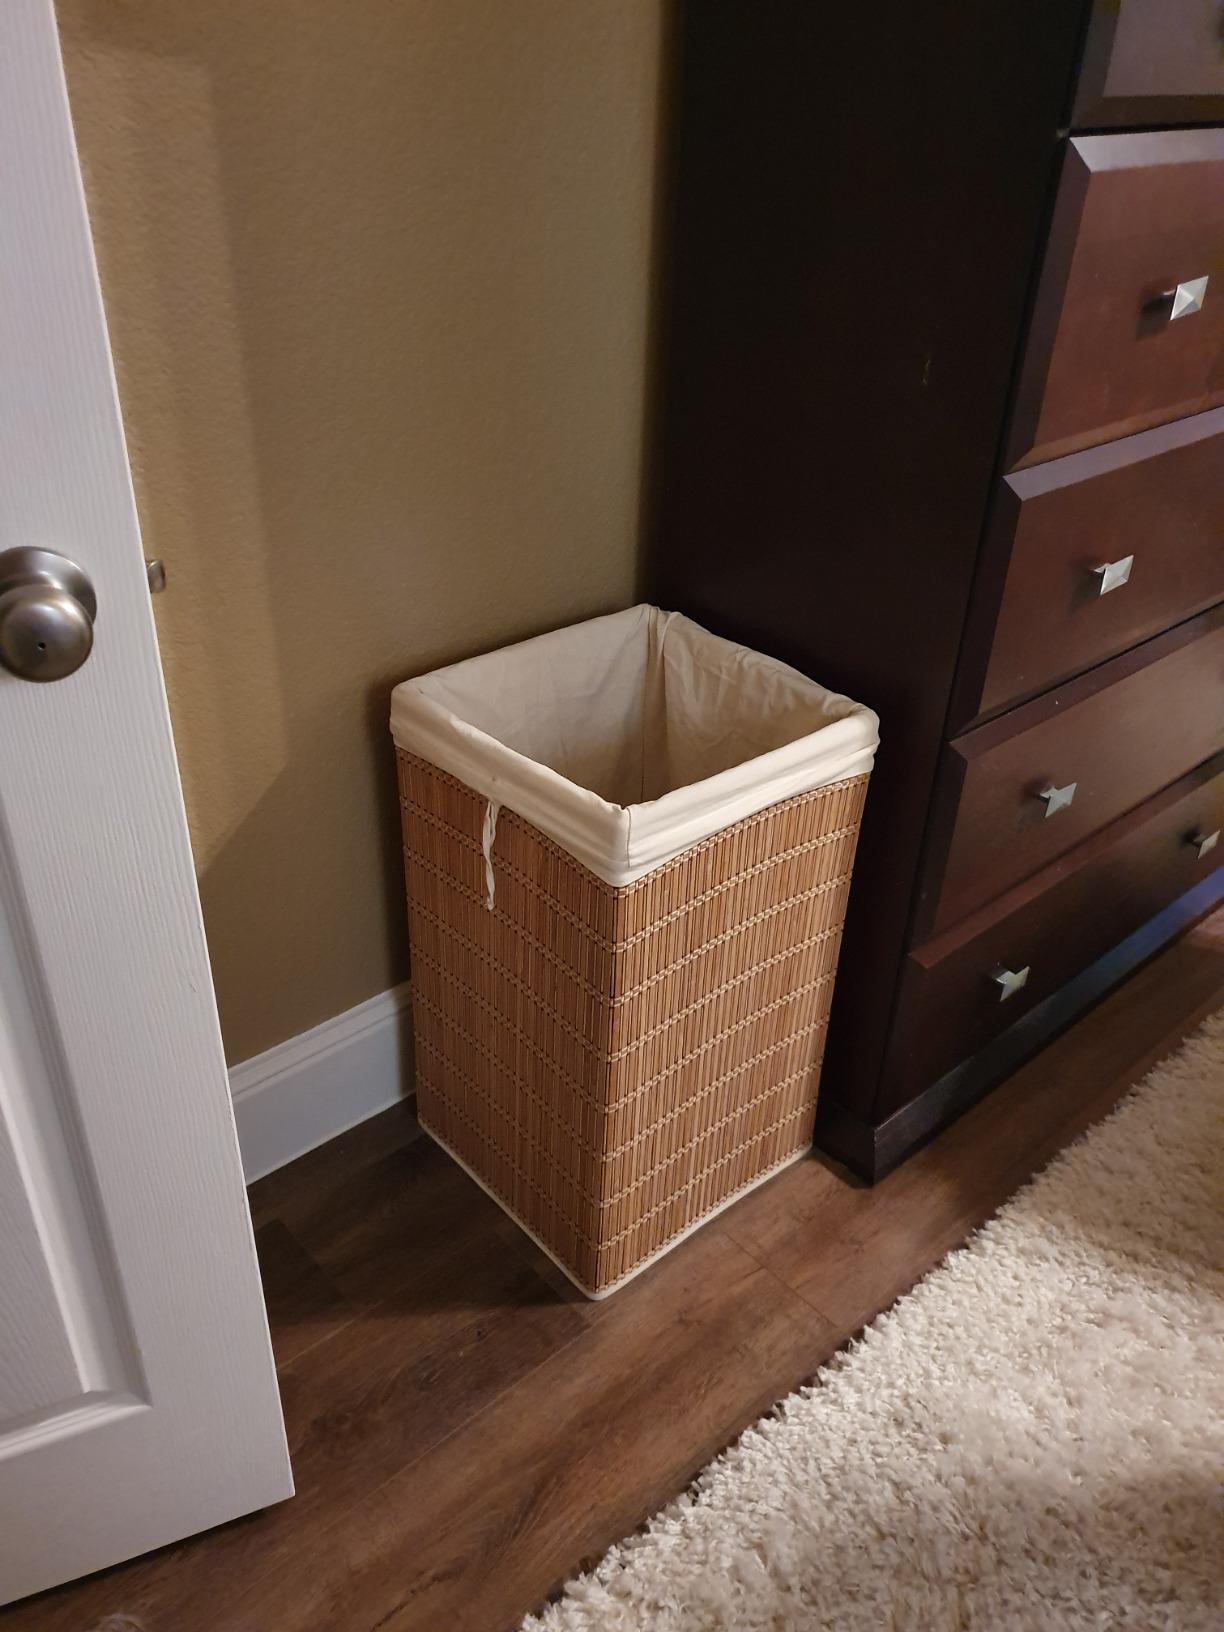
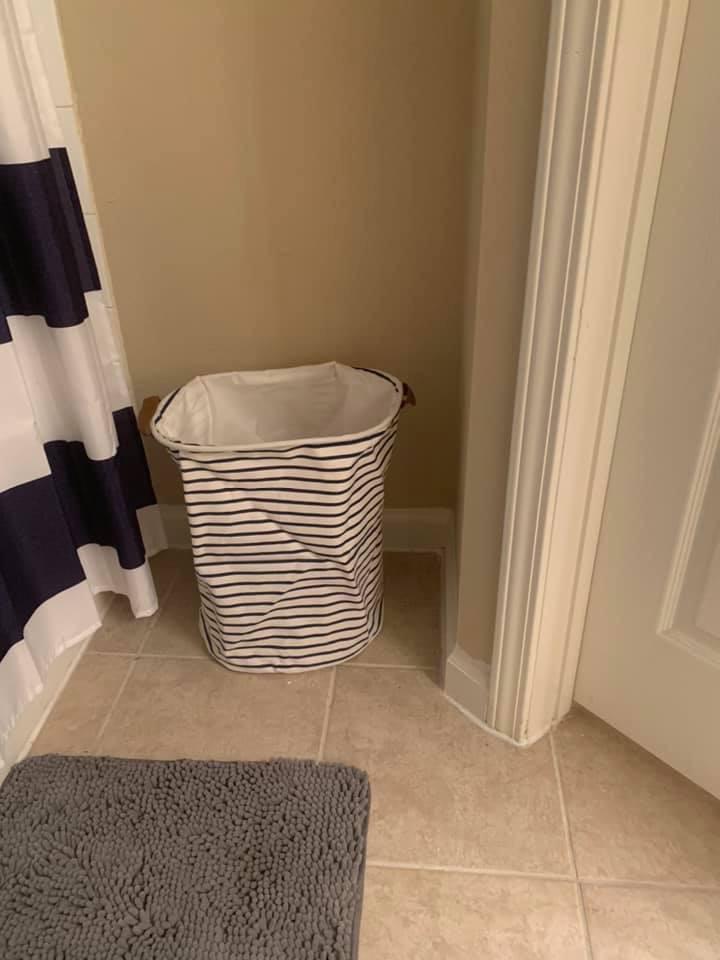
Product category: items_hamper
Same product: no